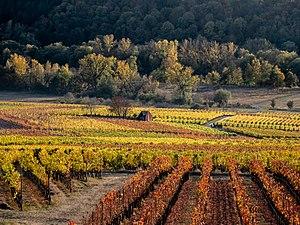
Le Main est un cours d'eau allemand, qui arrose notamment Francfort et conflue avec le Rhin sur sa rive droite, à Wiesbaden.